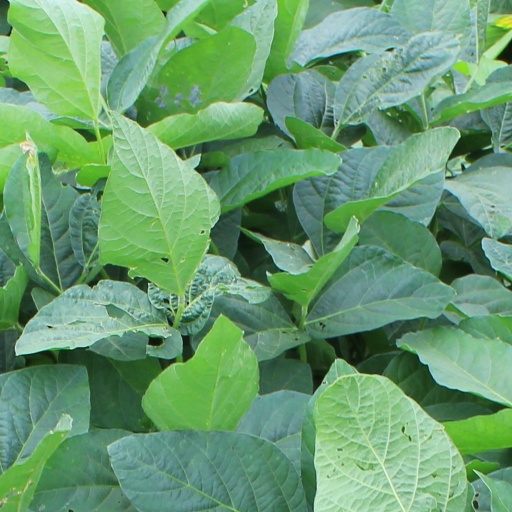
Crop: soybean